Los Angeles Department of Water and Power

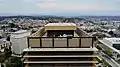
The John Ferraro Building helipad

Fred Eaton proposed that tax revenues would enable Los Angeles to provide water to its residents without charging them for the use of water directly. During Eaton's nine-year term as the superintending engineer of the Los Angeles City Water Company, he headed a large expansion of the company's water system. Eaton left his position in 1886 when he was elected City Engineer. In early 1897, city engineers created plans for an updated water system and the Los Angeles City Water Company's lease was not renewed beyond its expiration date, July 21, 1898. In early 1898, talks between the city and the Los Angeles City Water Company began to take over the company's current water system.